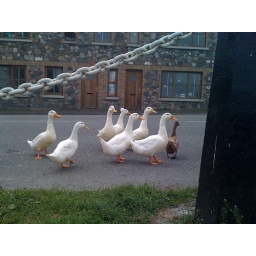
Some nice white ducks in Robertstown